Bootstrapping (electronics)

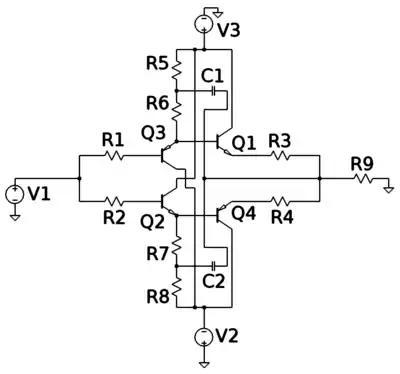
Bootstrap capacitors C1 and C2 in a BJT emitter follower circuit

In analog circuit designs, a bootstrap circuit is an arrangement of components deliberately intended to alter the input impedance of a circuit. Usually it is intended to increase the impedance, by using a small amount of positive feedback, usually over two stages. This was often necessary in the early days of bipolar transistors, which inherently have quite a low input impedance. Because the feedback is positive, such circuits can suffer from poor stability and noise performance compared to ones that don't bootstrap.